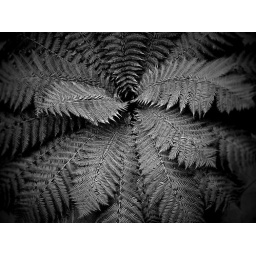
Giant fern outside our door in Oakland Ca.